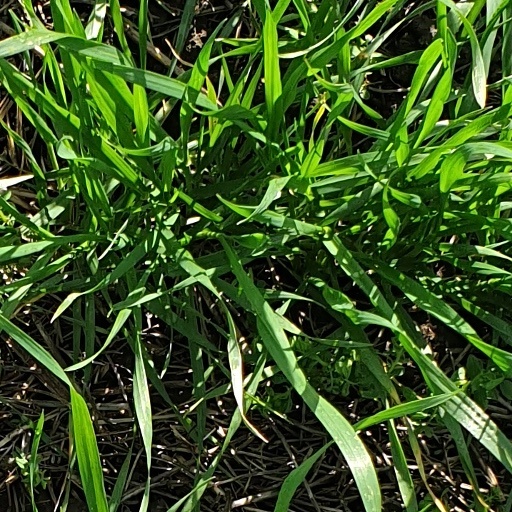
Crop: wheat